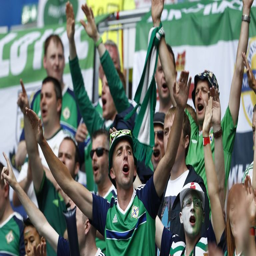
fans chant as they wait for the start of the match against republic